Bishop Sutton

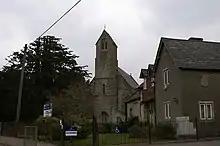
Church & Primary School

The Church of the Holy Trinity in Wick Road is the Anglican parish church. The building dates from 1848 and is a Grade II listed building. During 2006 a grant of £64,000 was received from English Heritage to replace the roof of the church.